Greek mythology in popular culture

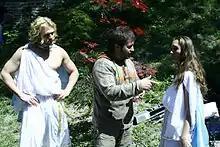
A director providing instructions to actors during a film production of the story of Orpheus

The elements tantalum and niobium are always found together in nature, and have been named after the King Tantalus and his daughter Niobe. The element promethium also draws its name from Greek mythology, as does titanium, which was named after the titans who in mythology were locked away far underground, which reflected the difficulty of extracting titanium from ore.